Hardiness zone

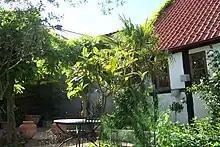
A garden in Simrishamn, southern Sweden.

In Sweden and Finland generally, at sea level to , zone 3 is north of the Arctic Circle, including cities like Karesuando and Pajala. Kiruna is the major exception here, which being located on a hill above frost traps, is in zone 5. Zone 4 lies between the Arctic Circle and about 64–66°N, with cities such as Oulu, Rovaniemi and Jokkmokk, zone 5 (south to 61–62°N) contains cities such as Tampere, Umeå, and Östersund. Zone 6 covers the south of mainland Finland, Sweden north of 60°N, and the high plateau of Småland further south. Here one will find cities such as Gävle, Örebro, Sundsvall, and Helsinki. Åland, as well as coastal southern Sweden, and the Stockholm area are in zone 7. The west coast of Sweden (Gothenburg and southwards) enjoys particularly mild winters and lies in zone 7, therefore being friendly to some hardy exotic species (found, for example, in the Gothenburg Botanical Garden), the southeast coast of Sweden has a colder winter due to the absence of the Gulf Stream.